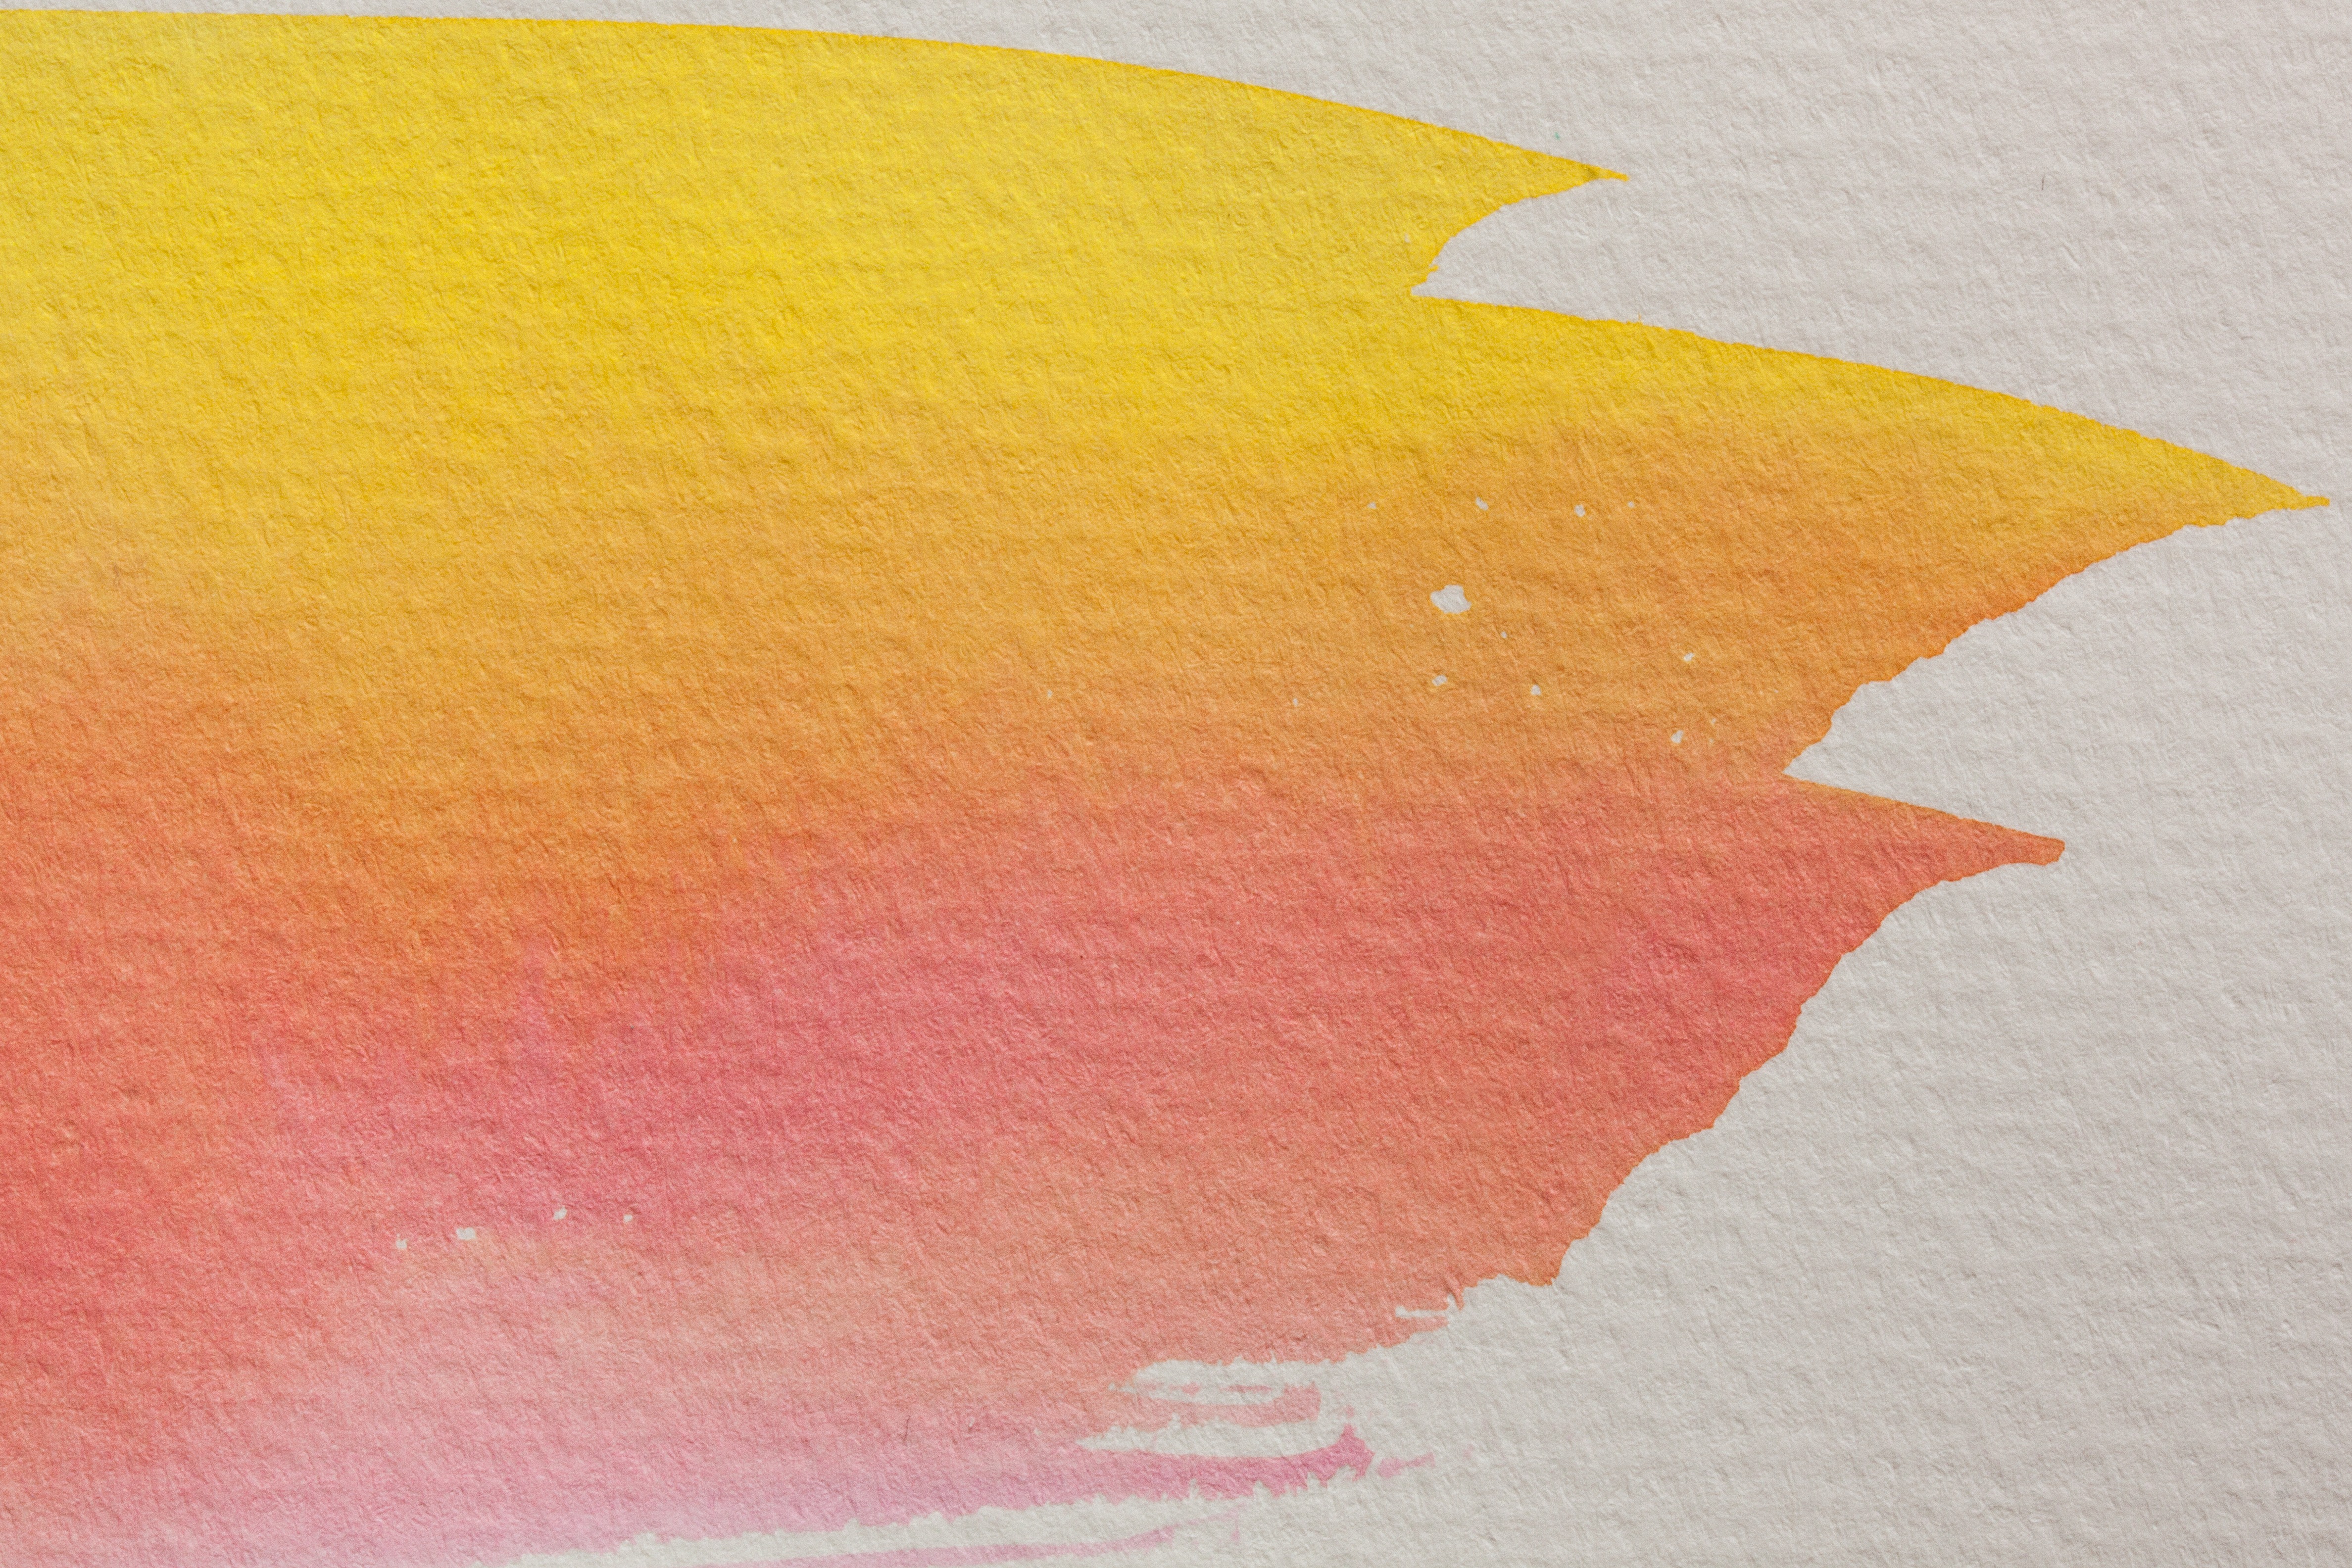
sand, leaf, orange, line, color, serene, yellow, circle, cheerful, background, course, image, shape, fund, watercolour, handmade paper, painting technique, soluble in water, color sketch, not opaque